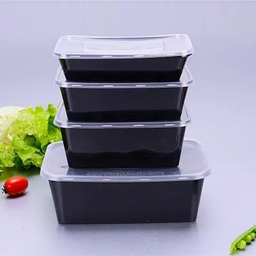
Label: plastic